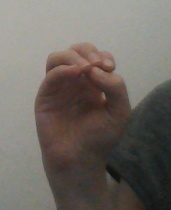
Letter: ha